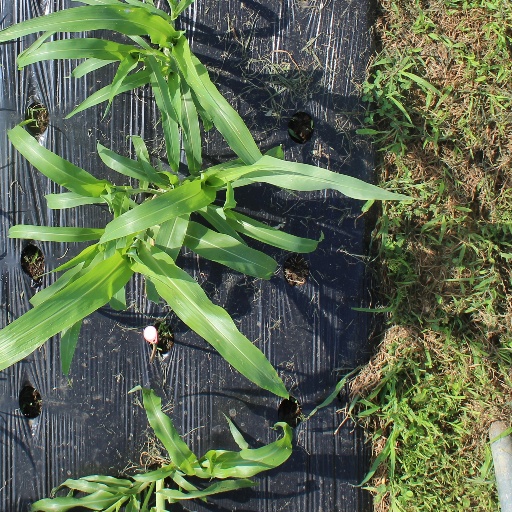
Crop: sorghum